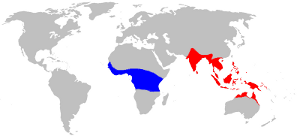
La Fourmi tisserande est une espèce d'insectes de la famille des Formicidae, sous-famille des Formicinae, de la tribu des Oecophyllini et du genre Oecophylla. C'est l'espèce type pour le genre.